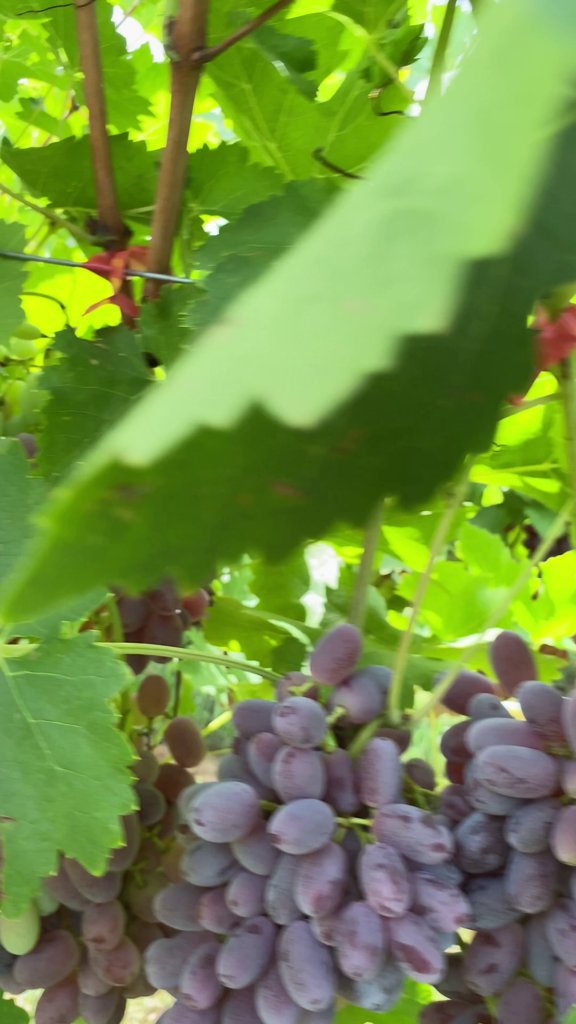
Berries visible: 63
Grape clusters: 4